Charles Paxton Zaner

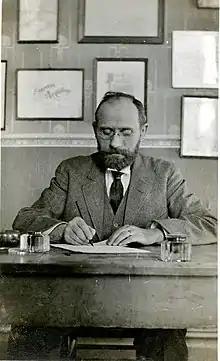
C.P. Zaner: muscular arm method writing

In most styles of cursive handwriting that existed in Zaner's time, the fingers used to support and steady the hand on the page for arm movement were fixed in relation to the pen (a typical instruction to writers according to the Palmer Method was that "the nails of the third and fourth fingers should rest lightly on the paper, and should follow the course of the pen in every direction"). In order to simplify the process of writing by hand, Zaner analysed how professional users of the then-existing handwriting styles used their 'rest' fingers to control movement. For writing lower case letters, Zaner recommended a technique of letting the little finger slide to the right in making up strokes, but to rest or drag for down strokes in order to improve control of the arm movement. This required the joints of the 'rest' fingers to act on the down strokes, independent of those holding the pen, which Zaner termed as 'hand action'.